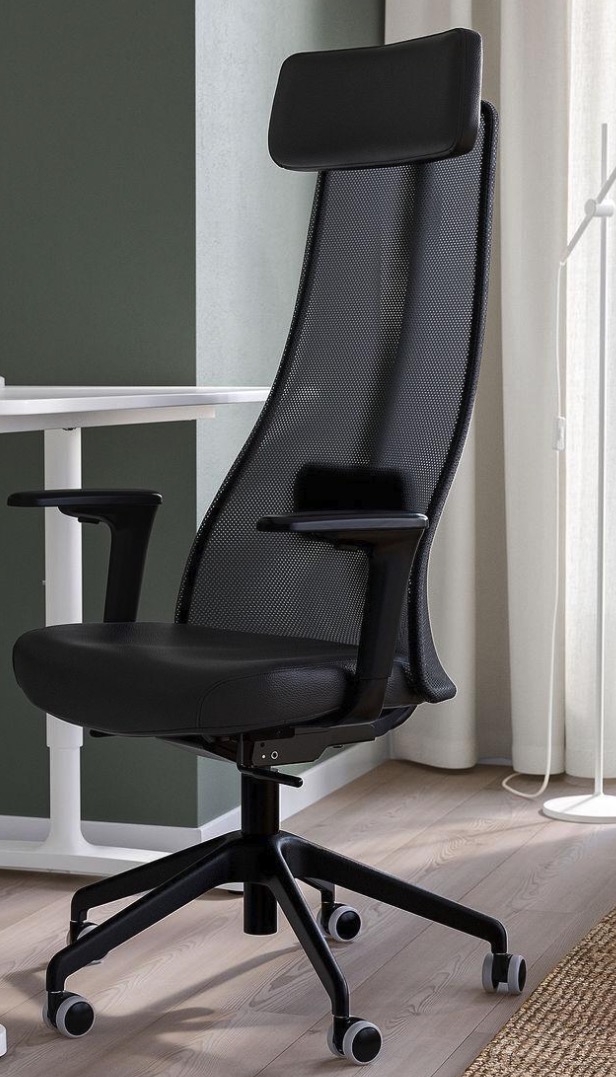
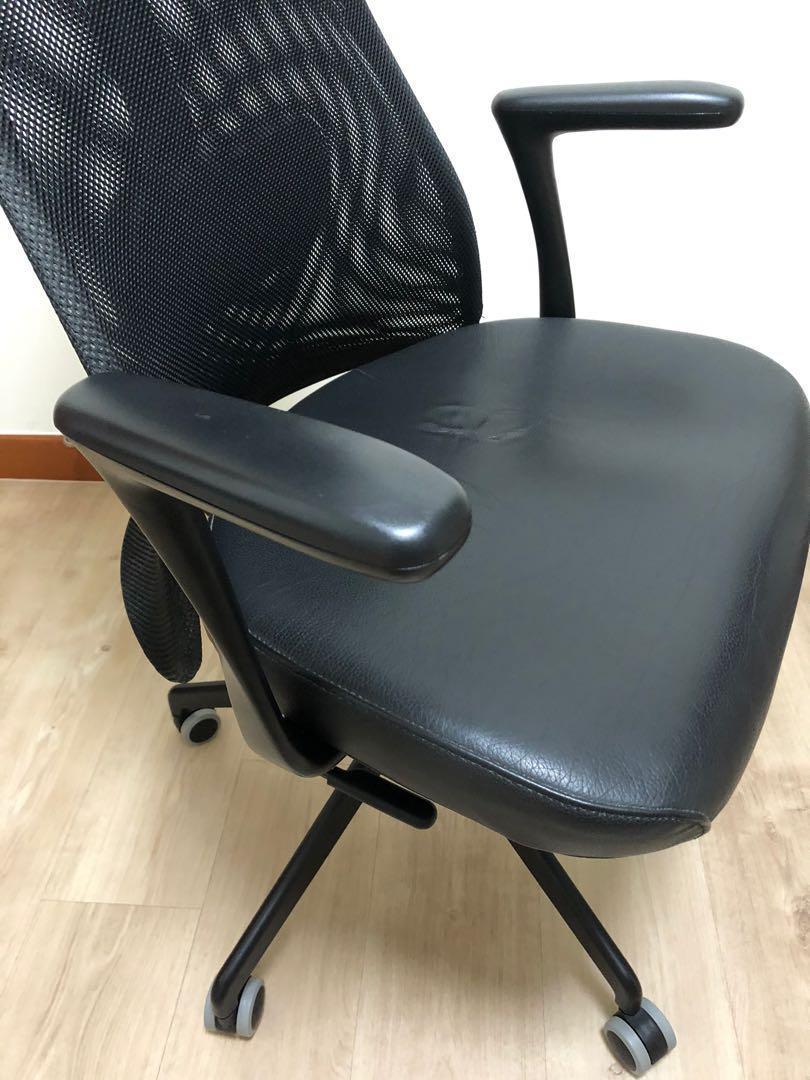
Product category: items_chair
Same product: yes